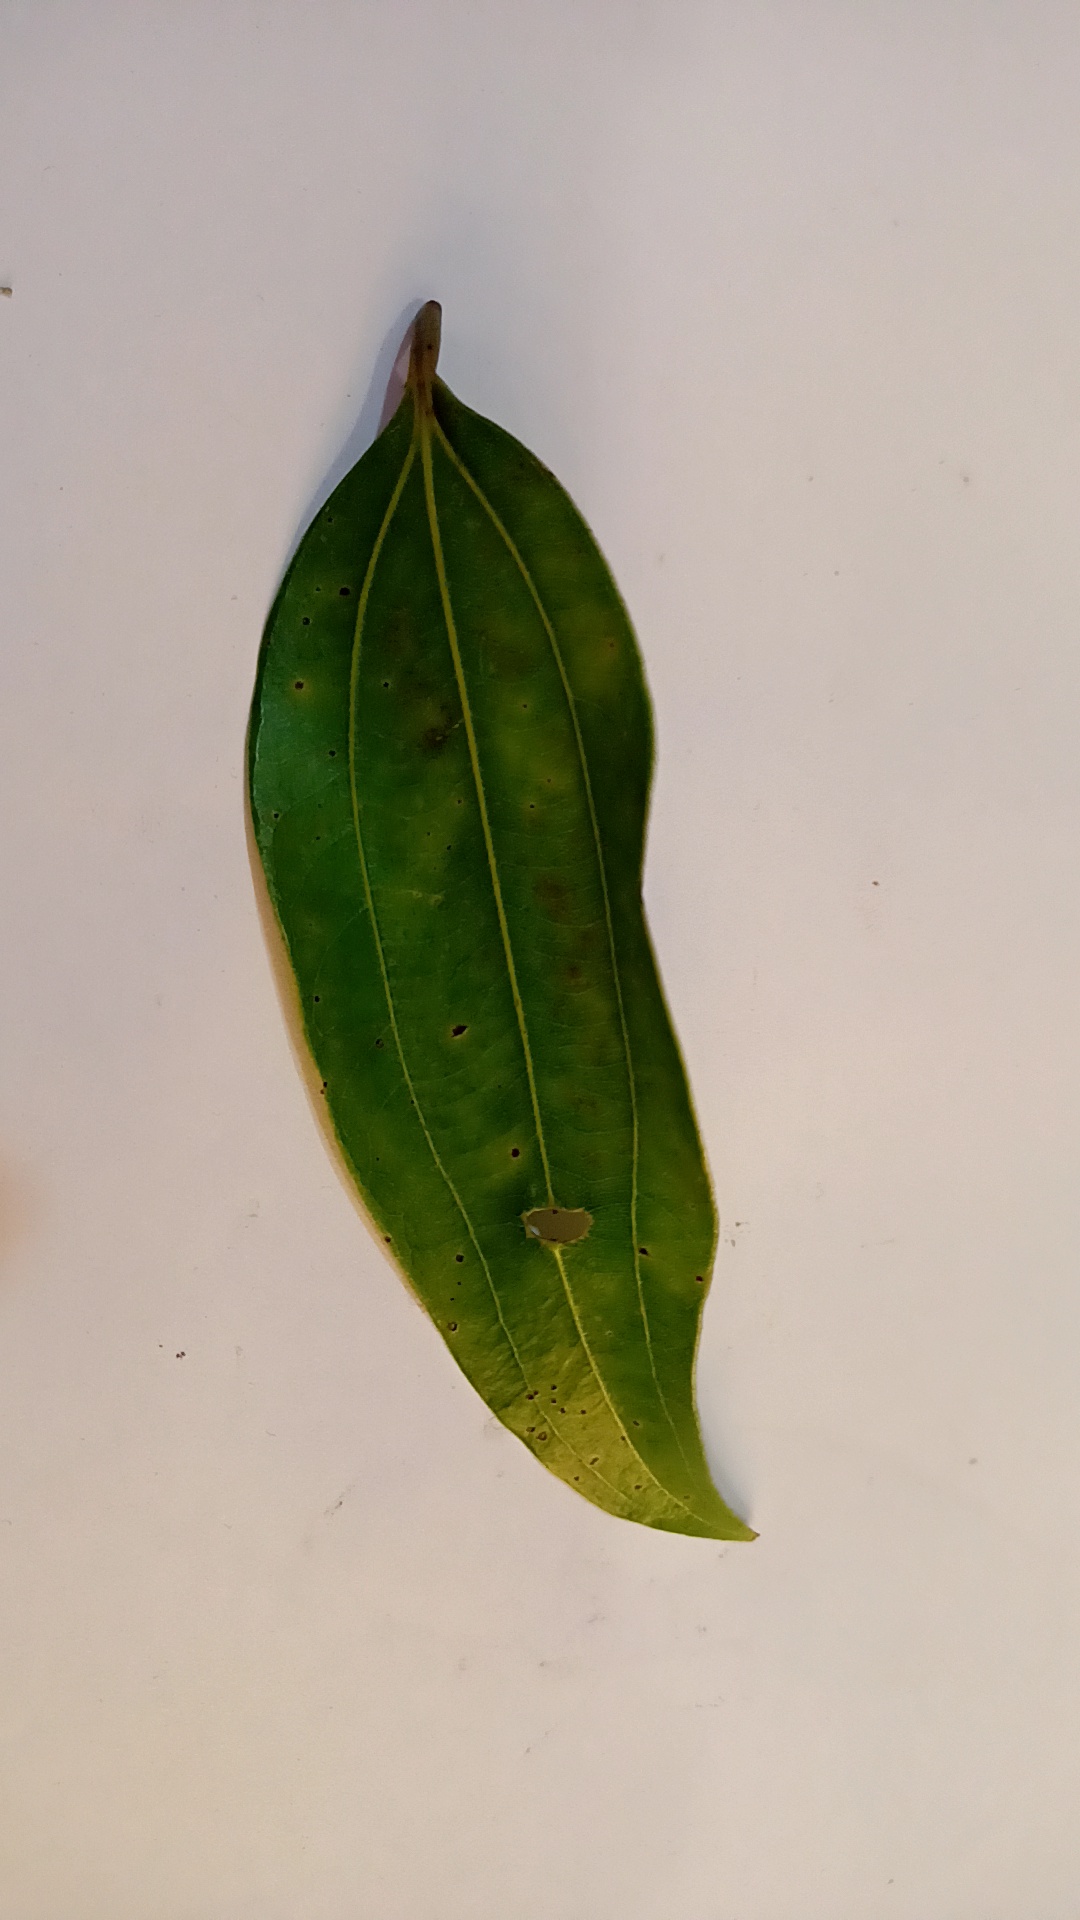
Label: Disease